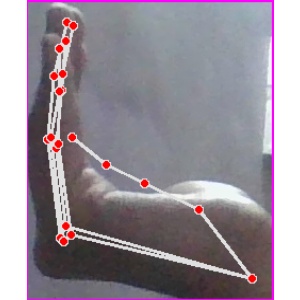
अक्षर: स